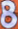
Number: 8